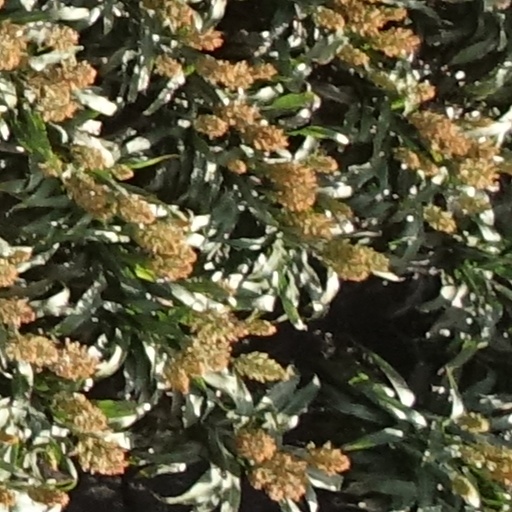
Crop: sorghum